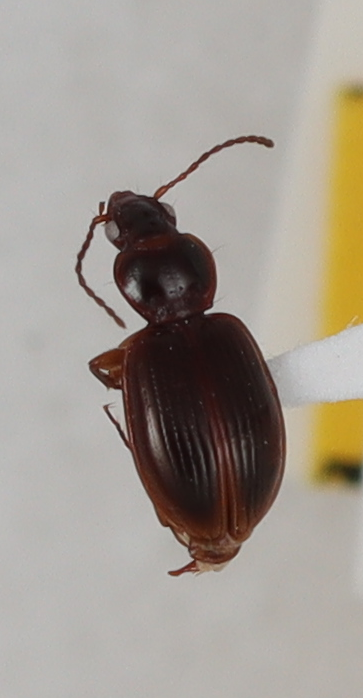
Scientific name: Mecyclothorax konanus
Plot: 14
Trap: E
Collected: 20190522